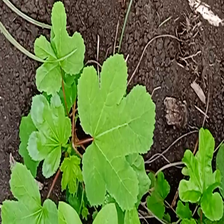
Weed species: Little_Mallow(Malva parviflora)